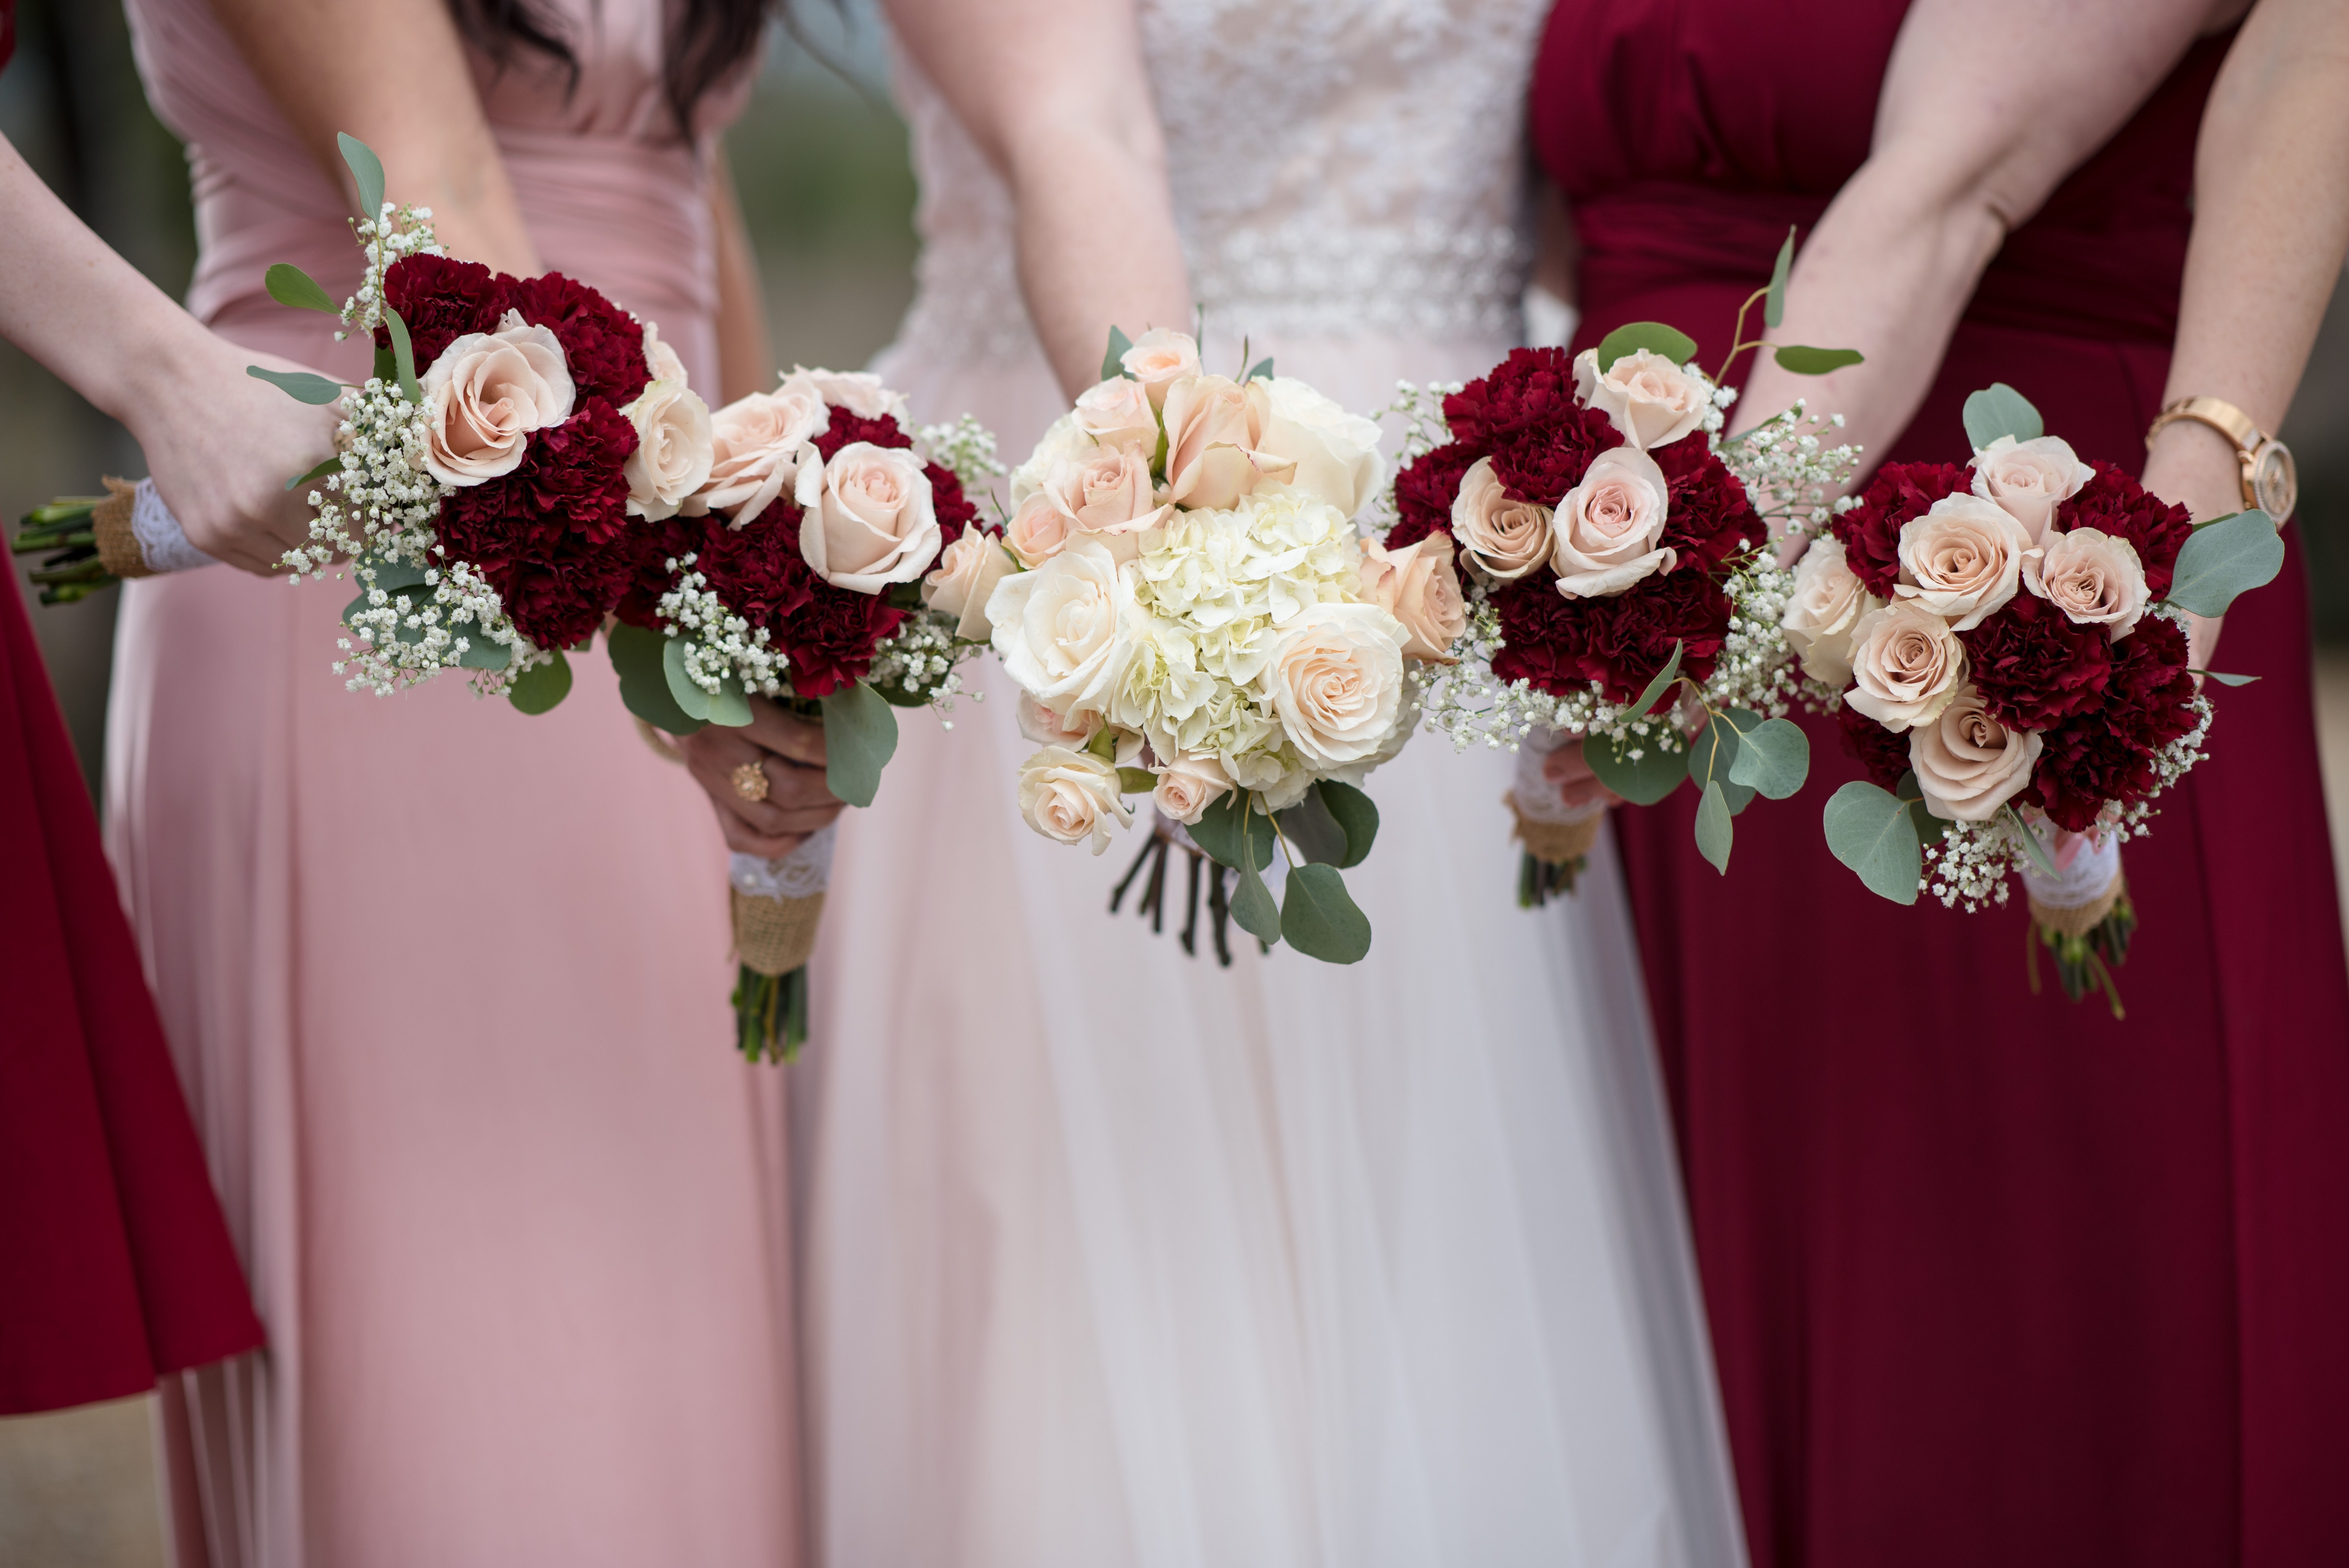
flower, flower bouquet, flower arranging, pink, bride, floristry, rose, rose family, bridesmaid, gown, wedding, ceremony, flowering plant, cut flowers, rose order, floral design, bridal clothing, petal, marriage, wedding dress, magenta, garden roses, tradition, wedding ceremony supply, plant, centrepiece, wedding reception